History of special relativity

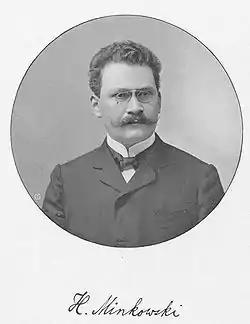
Hermann Minkowski

Planck (1906a) defined the relativistic momentum and gave the correct values for the longitudinal and transverse mass by correcting a slight mistake of the expression given by Einstein in 1905. Planck's expressions were in principle equivalent to those used by Lorentz in 1899. Based on the work of Planck, the concept of relativistic mass was developed by Gilbert Newton Lewis and Richard C. Tolman (1908, 1909) by defining mass as the ratio of momentum to velocity. So the older definition of longitudinal and transverse mass, in which mass was defined as the ratio of force to acceleration, became superfluous. Finally, Tolman (1912) interpreted relativistic mass simply as "the" mass of the body. However, many modern textbooks on relativity do not use the concept of relativistic mass anymore, and mass in special relativity is considered as an invariant quantity.